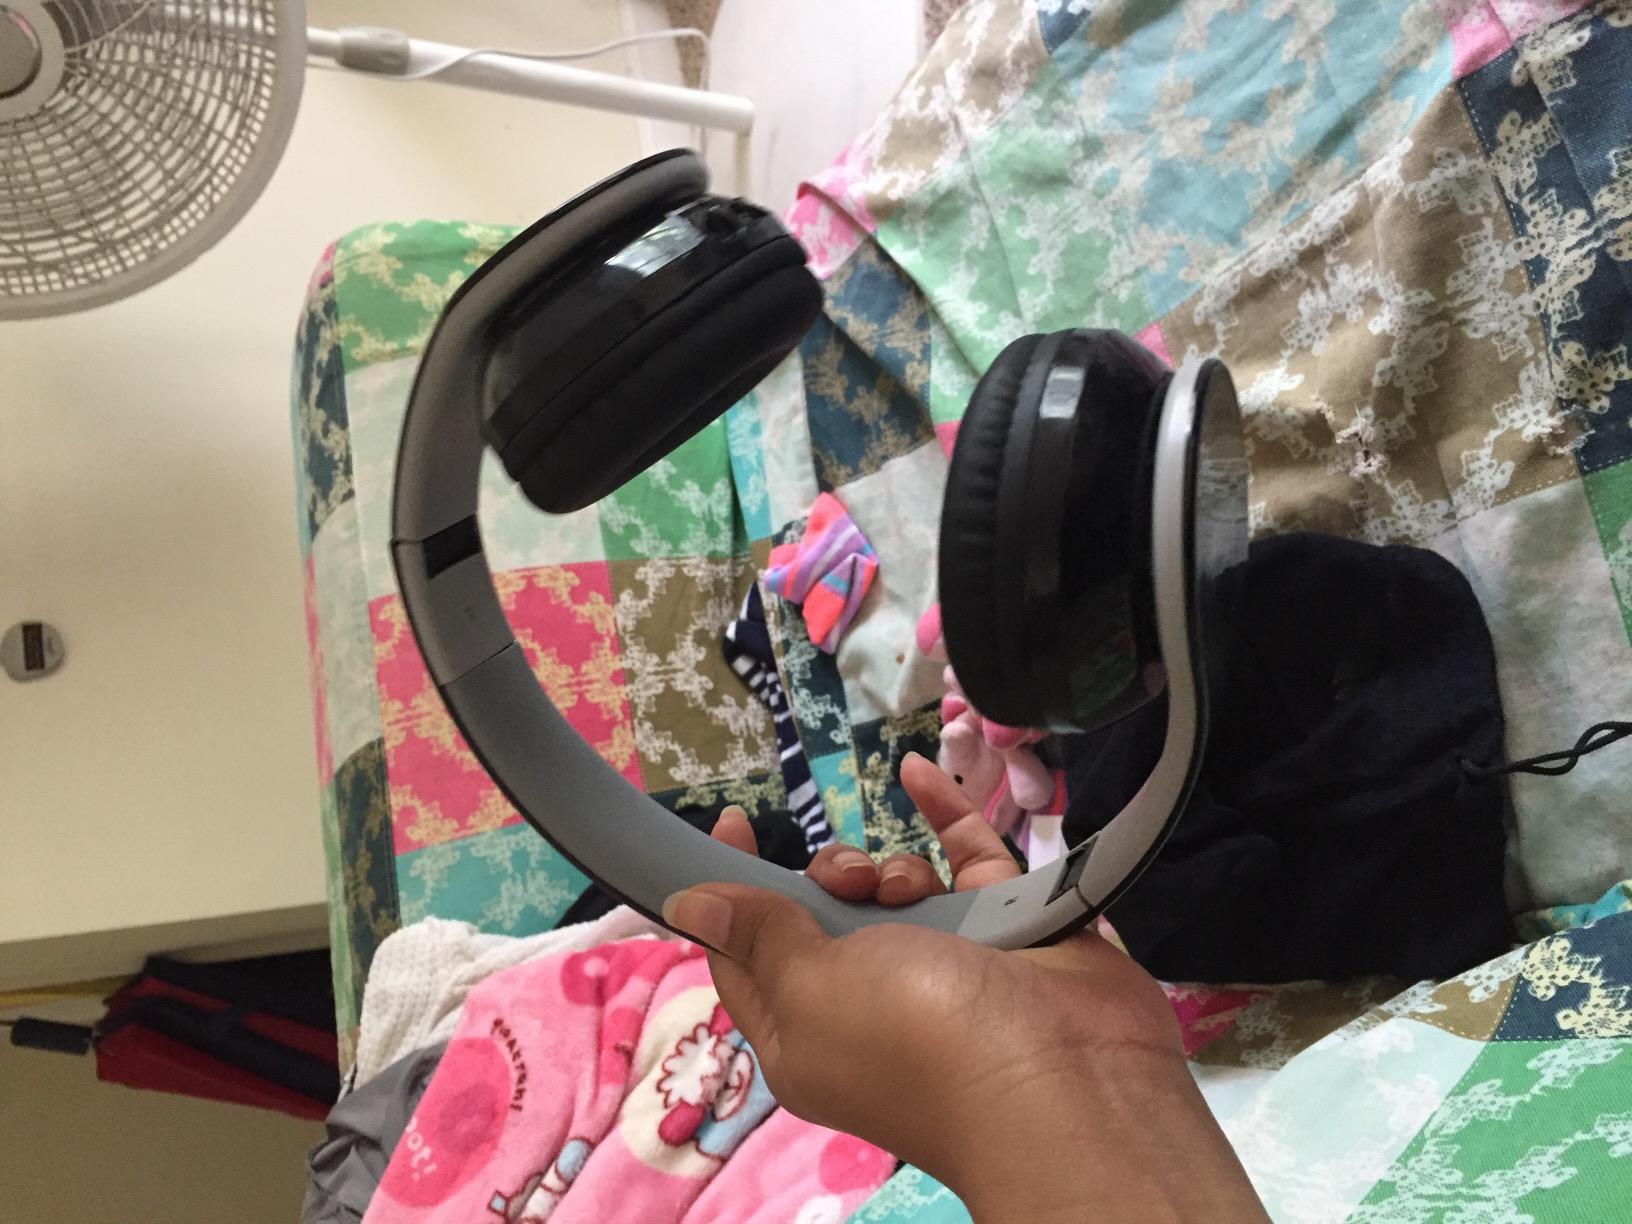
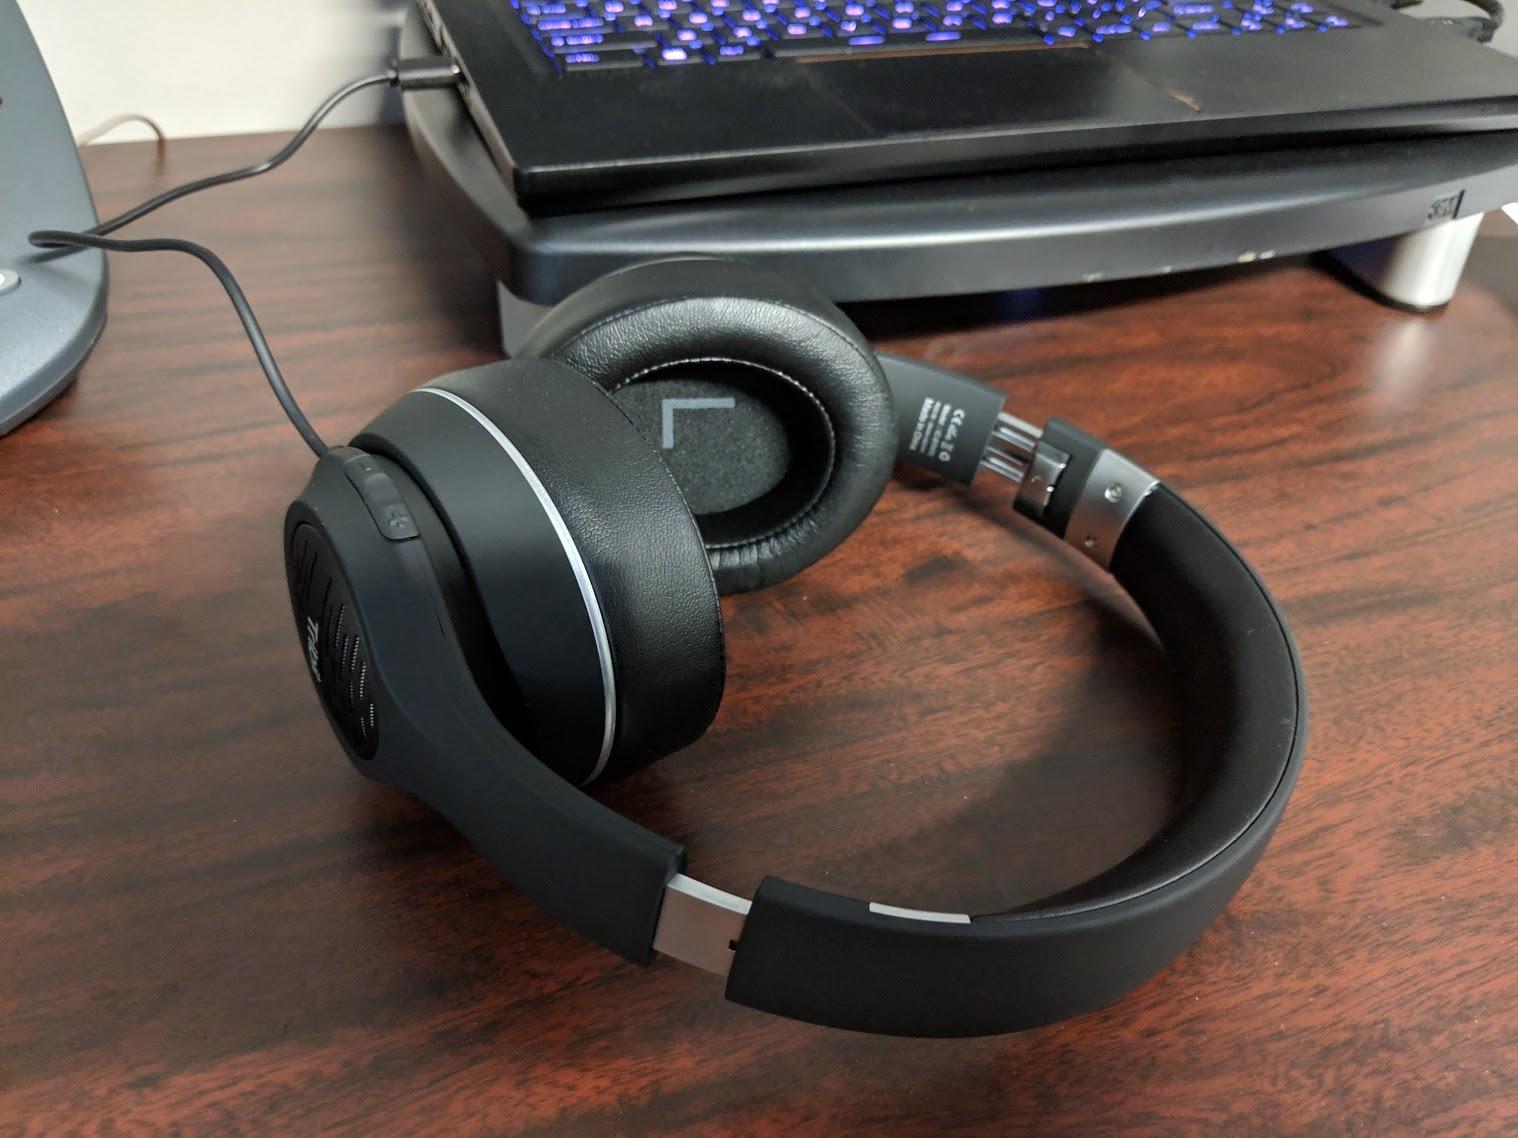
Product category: headphones
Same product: no